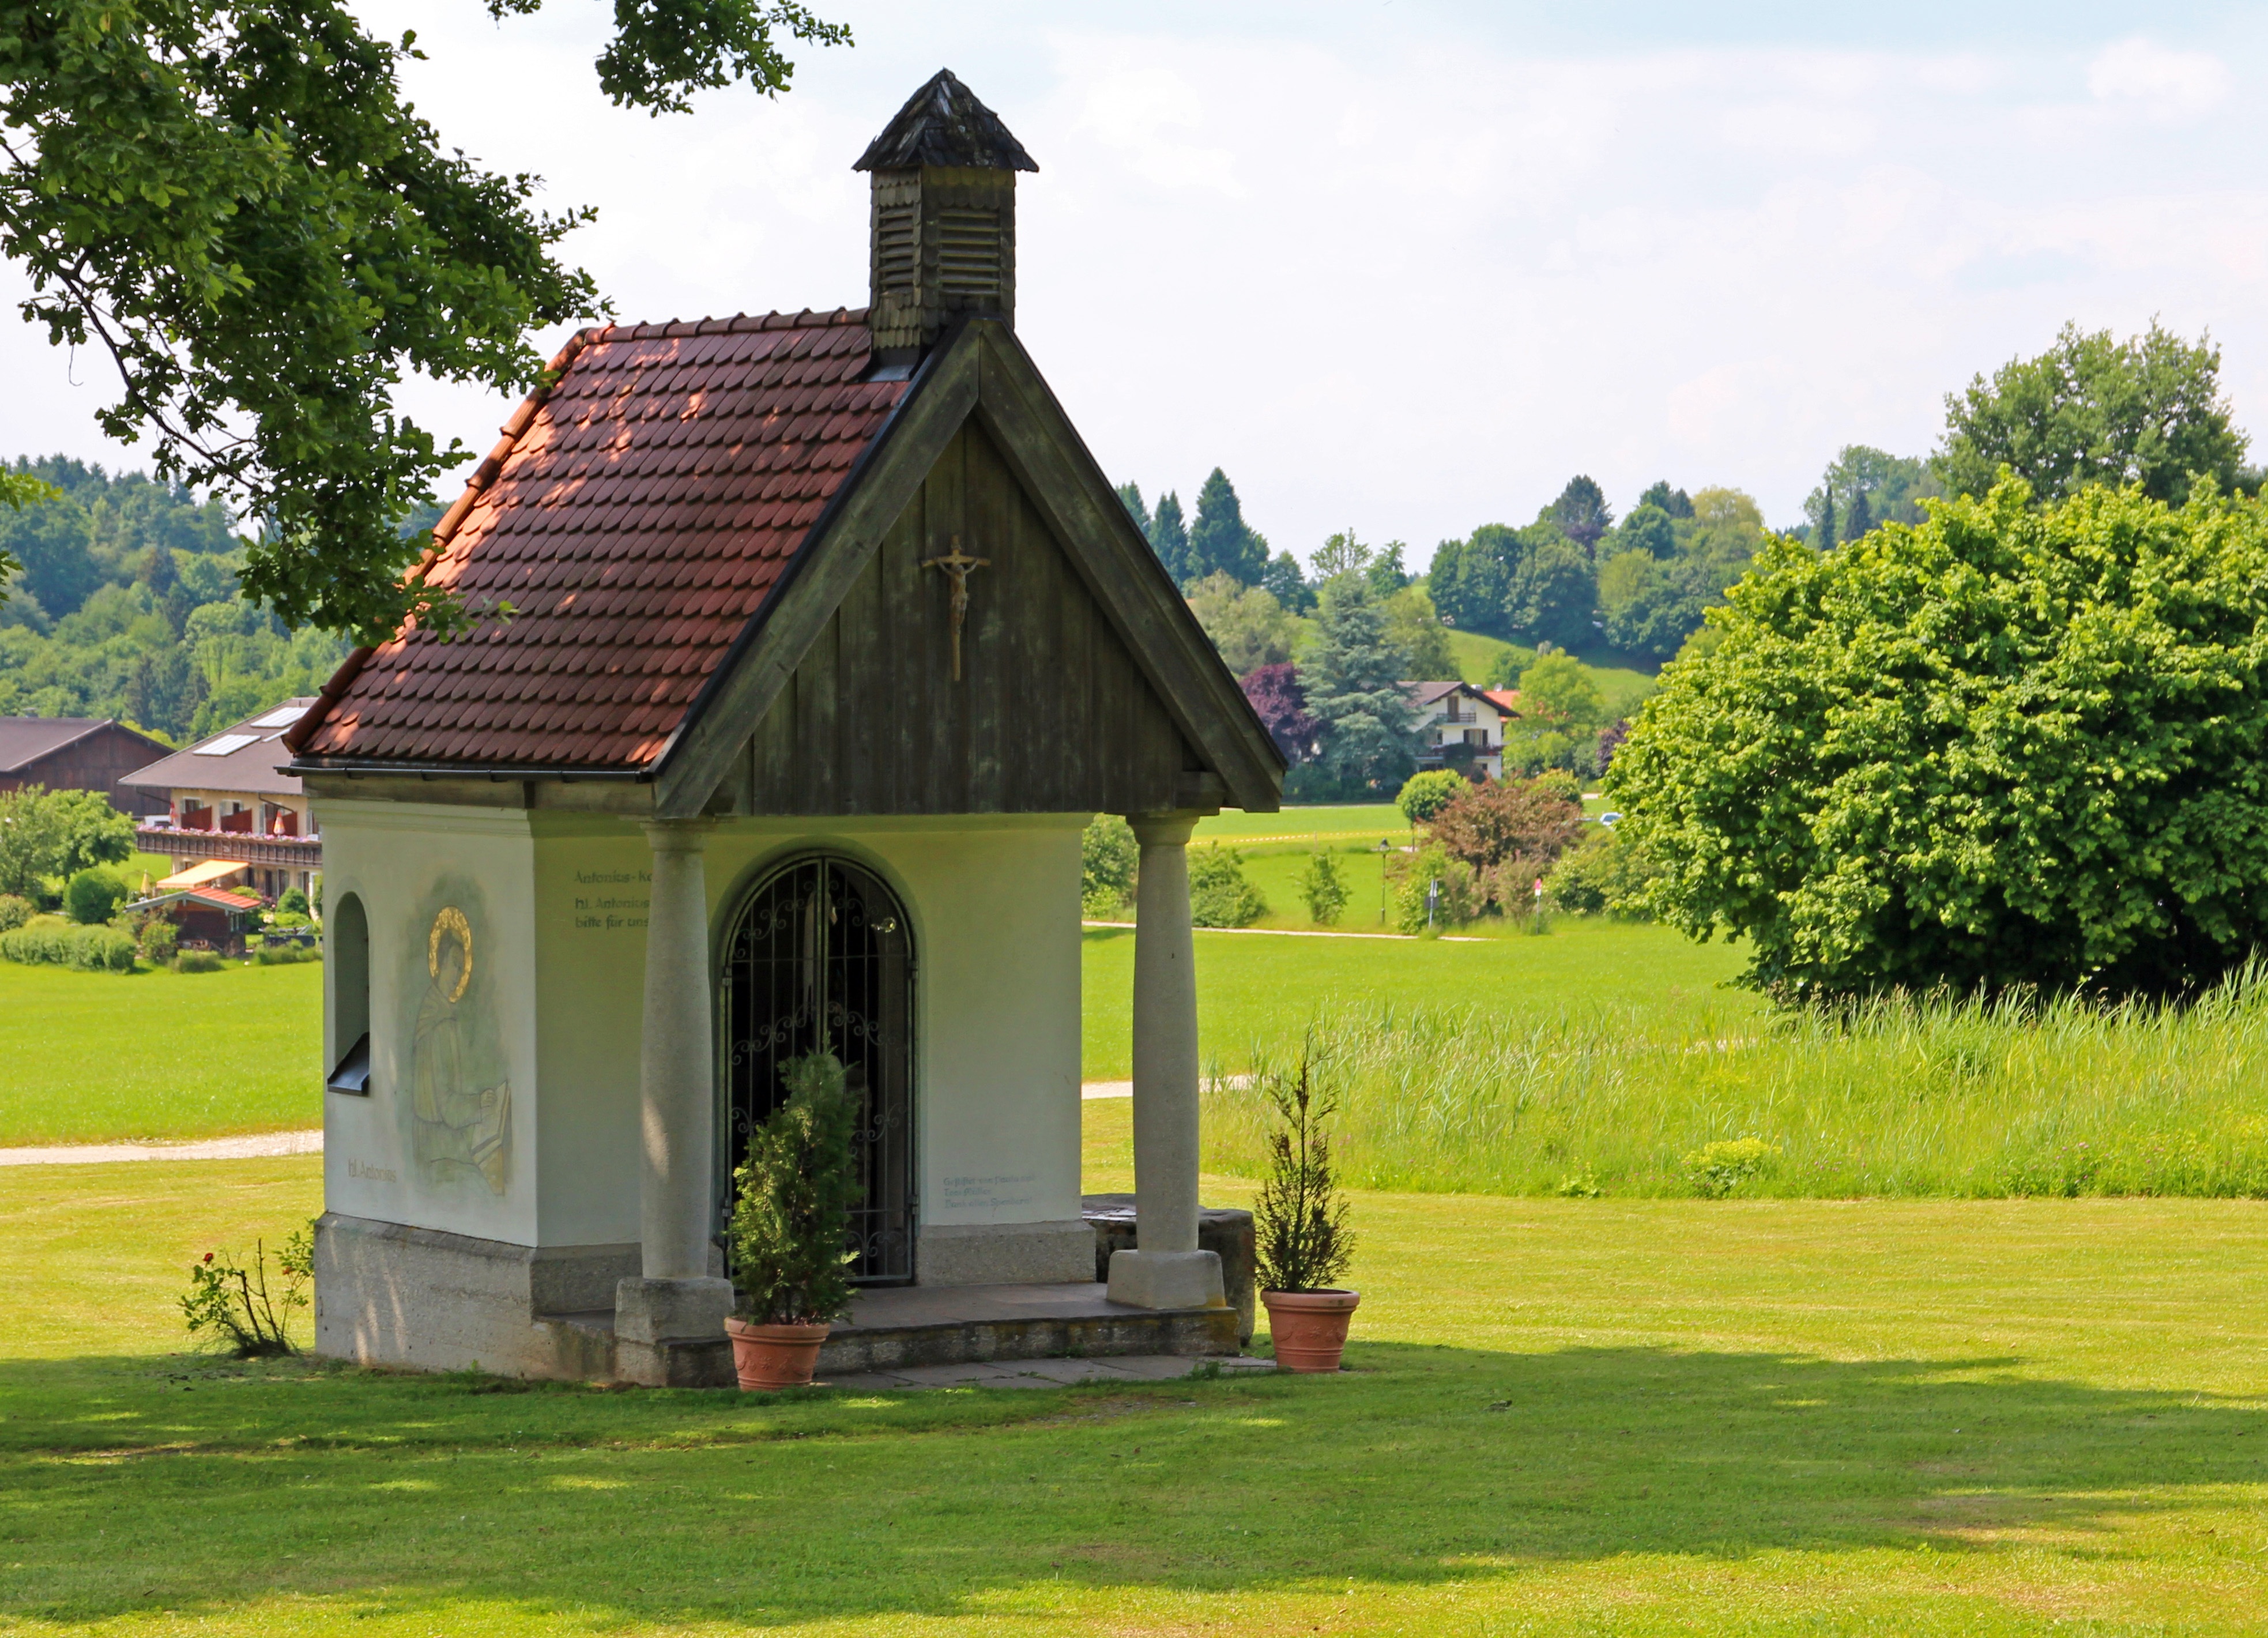
lawn, building, cottage, religion, chapel, christian, place of worship, estate, believe, house of prayer, rural area, wayside chapel, patron saint